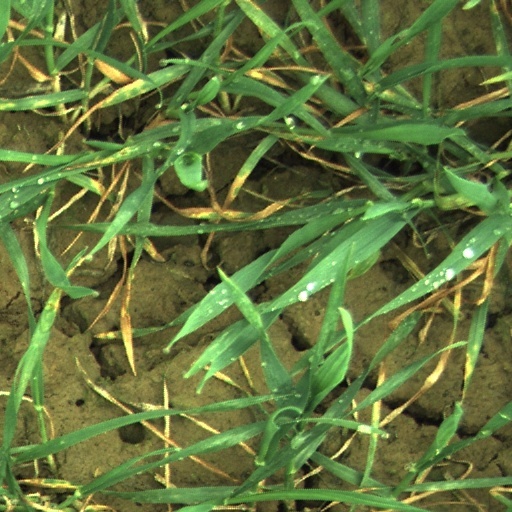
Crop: wheat